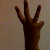
The image shows a hand gesture representing the number 6 in Indian Sign Language.